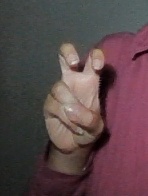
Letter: toot